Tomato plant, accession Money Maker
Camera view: horizontal (90 deg, fisheye); turntable rotation: 150 degrees
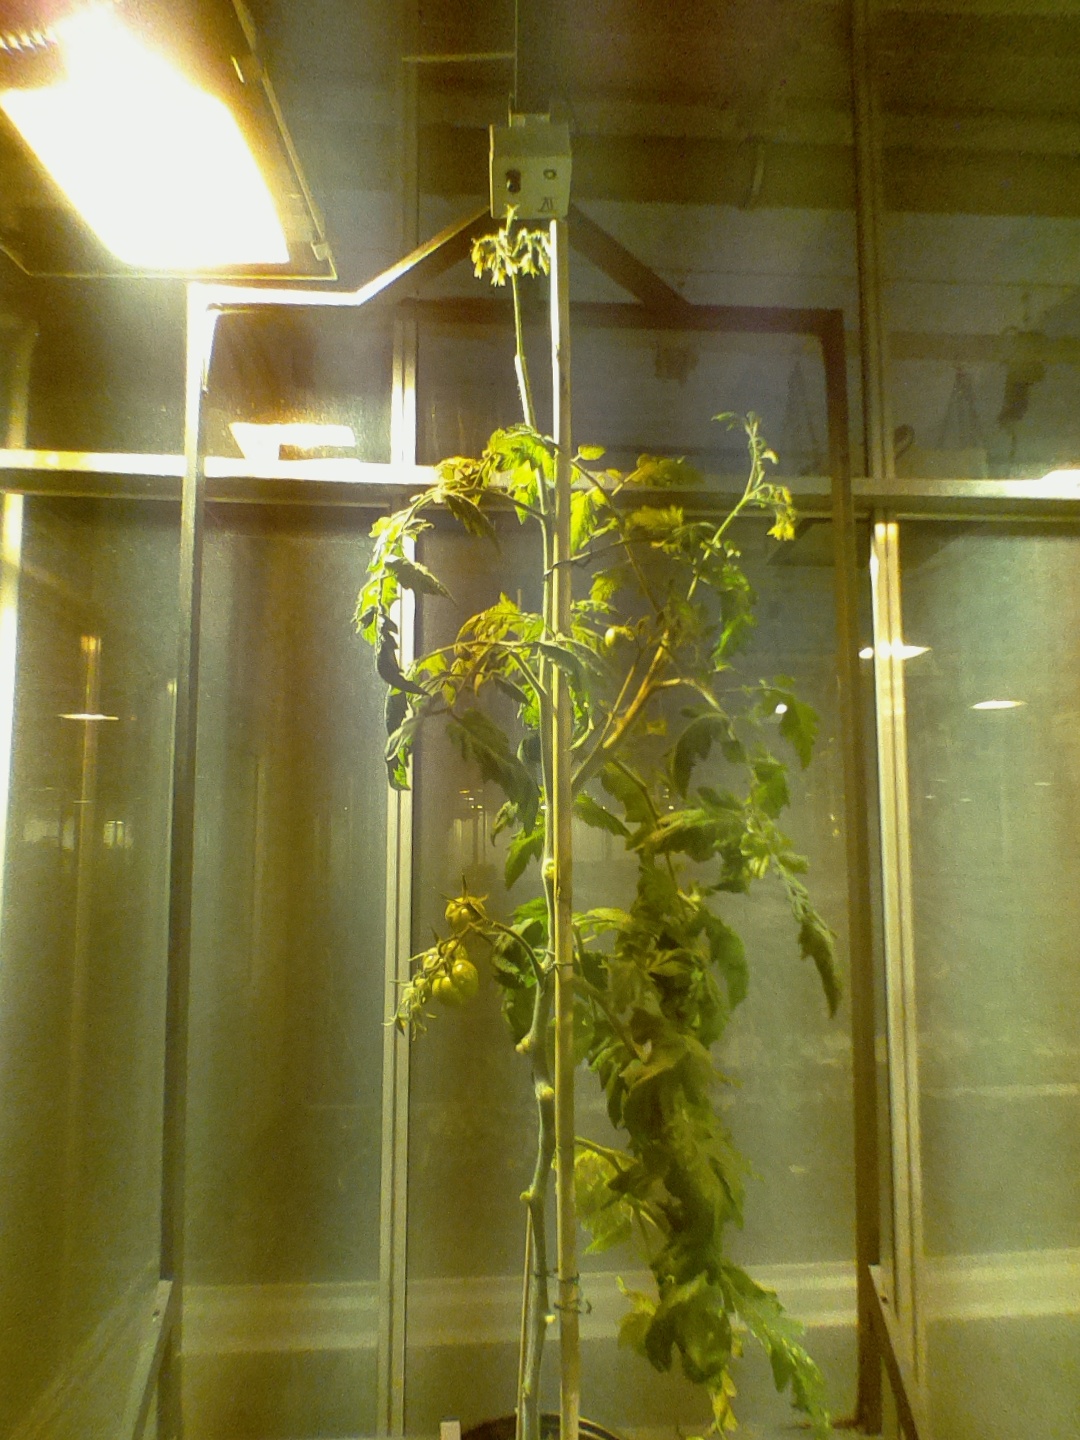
BBCH growth stage 76: 60%-70% of final fruit size